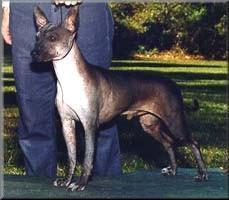
Mexican_hairless